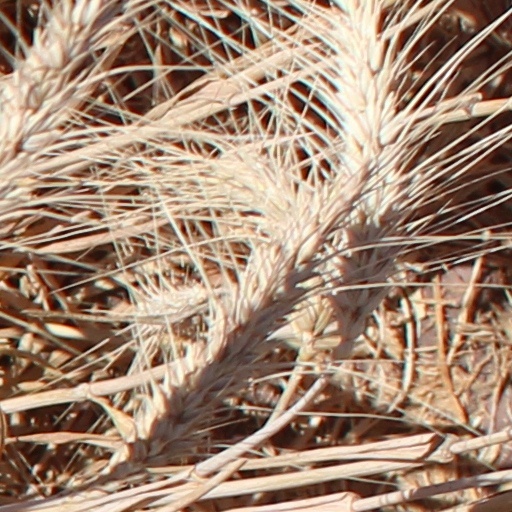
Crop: wheat